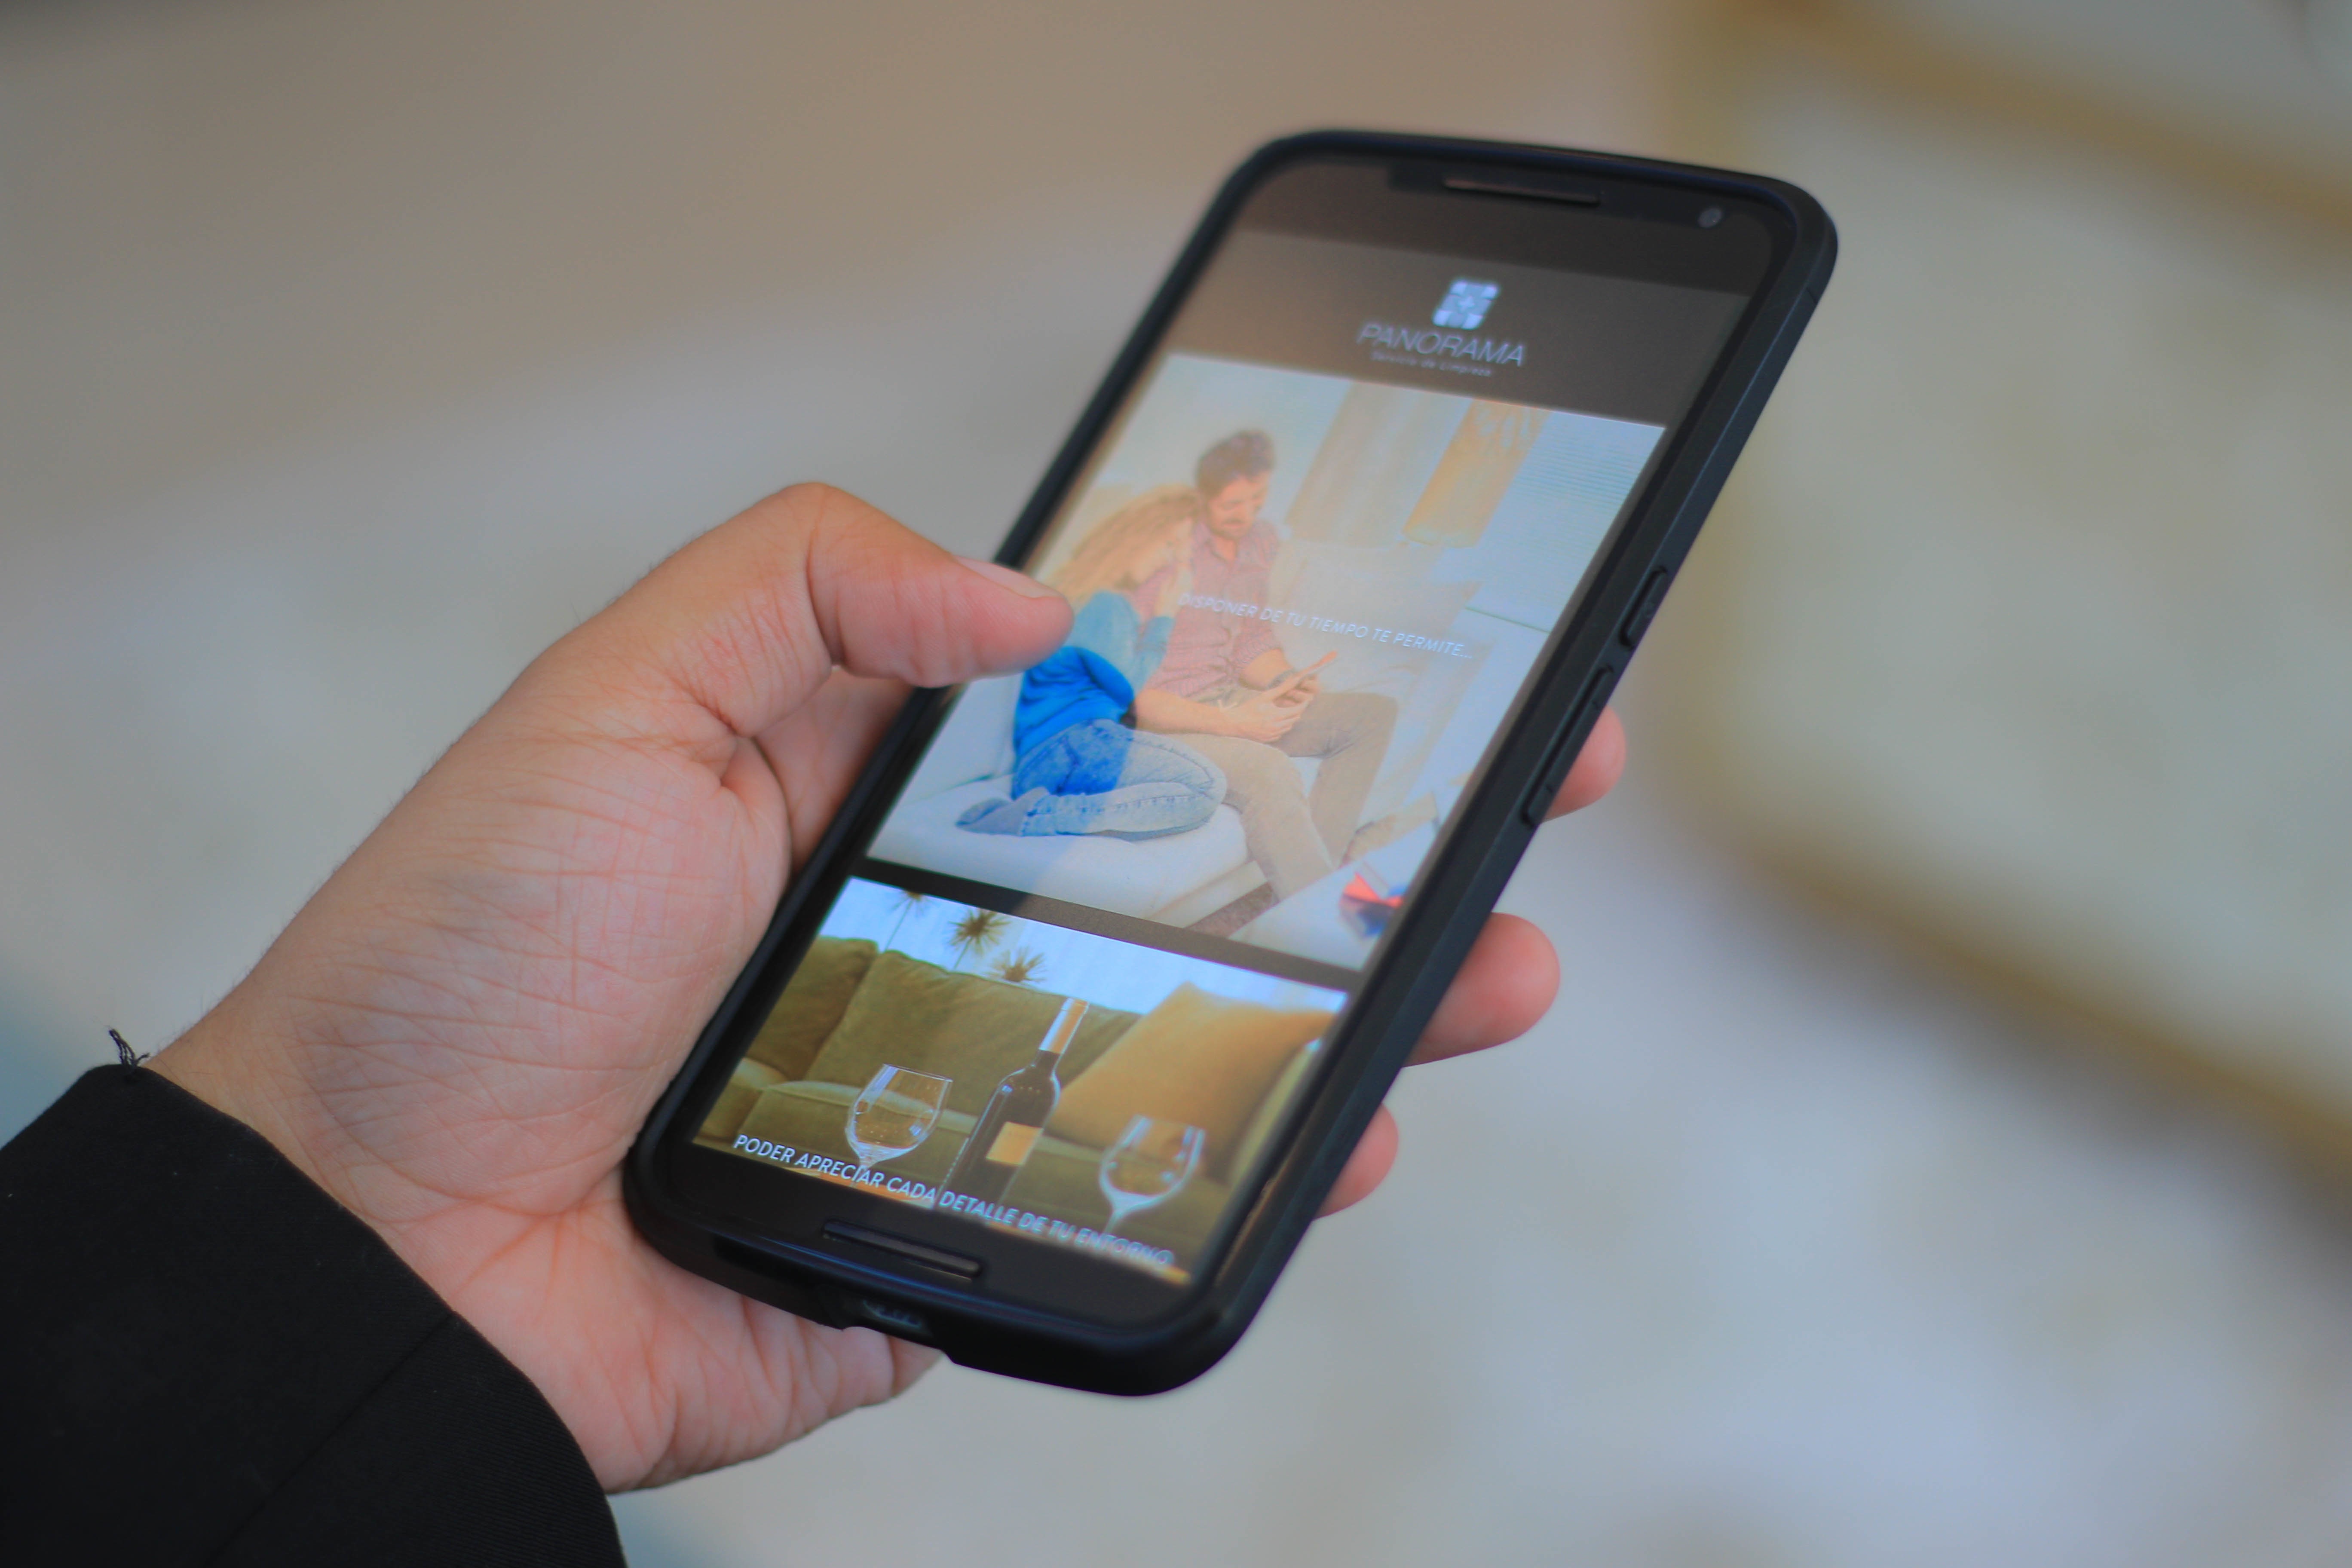
smartphone, hand, technology, telephone, gadget, mobile phone, product, electronics, electronic device, portable communications device, communication device, feature phone